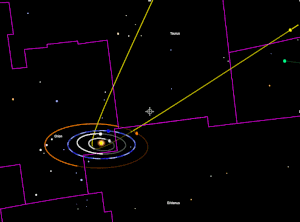
1I/ʻOumuamua, à l'origine C/2017 U1 puis A/2017 U1, est un petit corps interstellaire repéré le 19 octobre 2017 par le télescope Pan-STARRS 1 installé sur l'Observatoire du Haleakalā, à Hawaï, alors qu'il se trouvait à 0,2 unité astronomique de la Terre. Il est le premier objet identifié à provenir de l'extérieur du Système solaire.